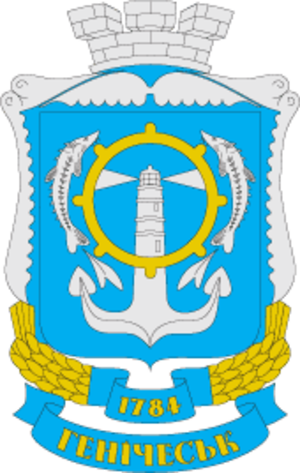
Henitchesk ou Guenitchesk est une ville et un port de l'oblast de Kherson, en Ukraine, et le centre administratif du raïon de Henitchesk. Sa population s'élevait à 20 353 habitants en 2013.